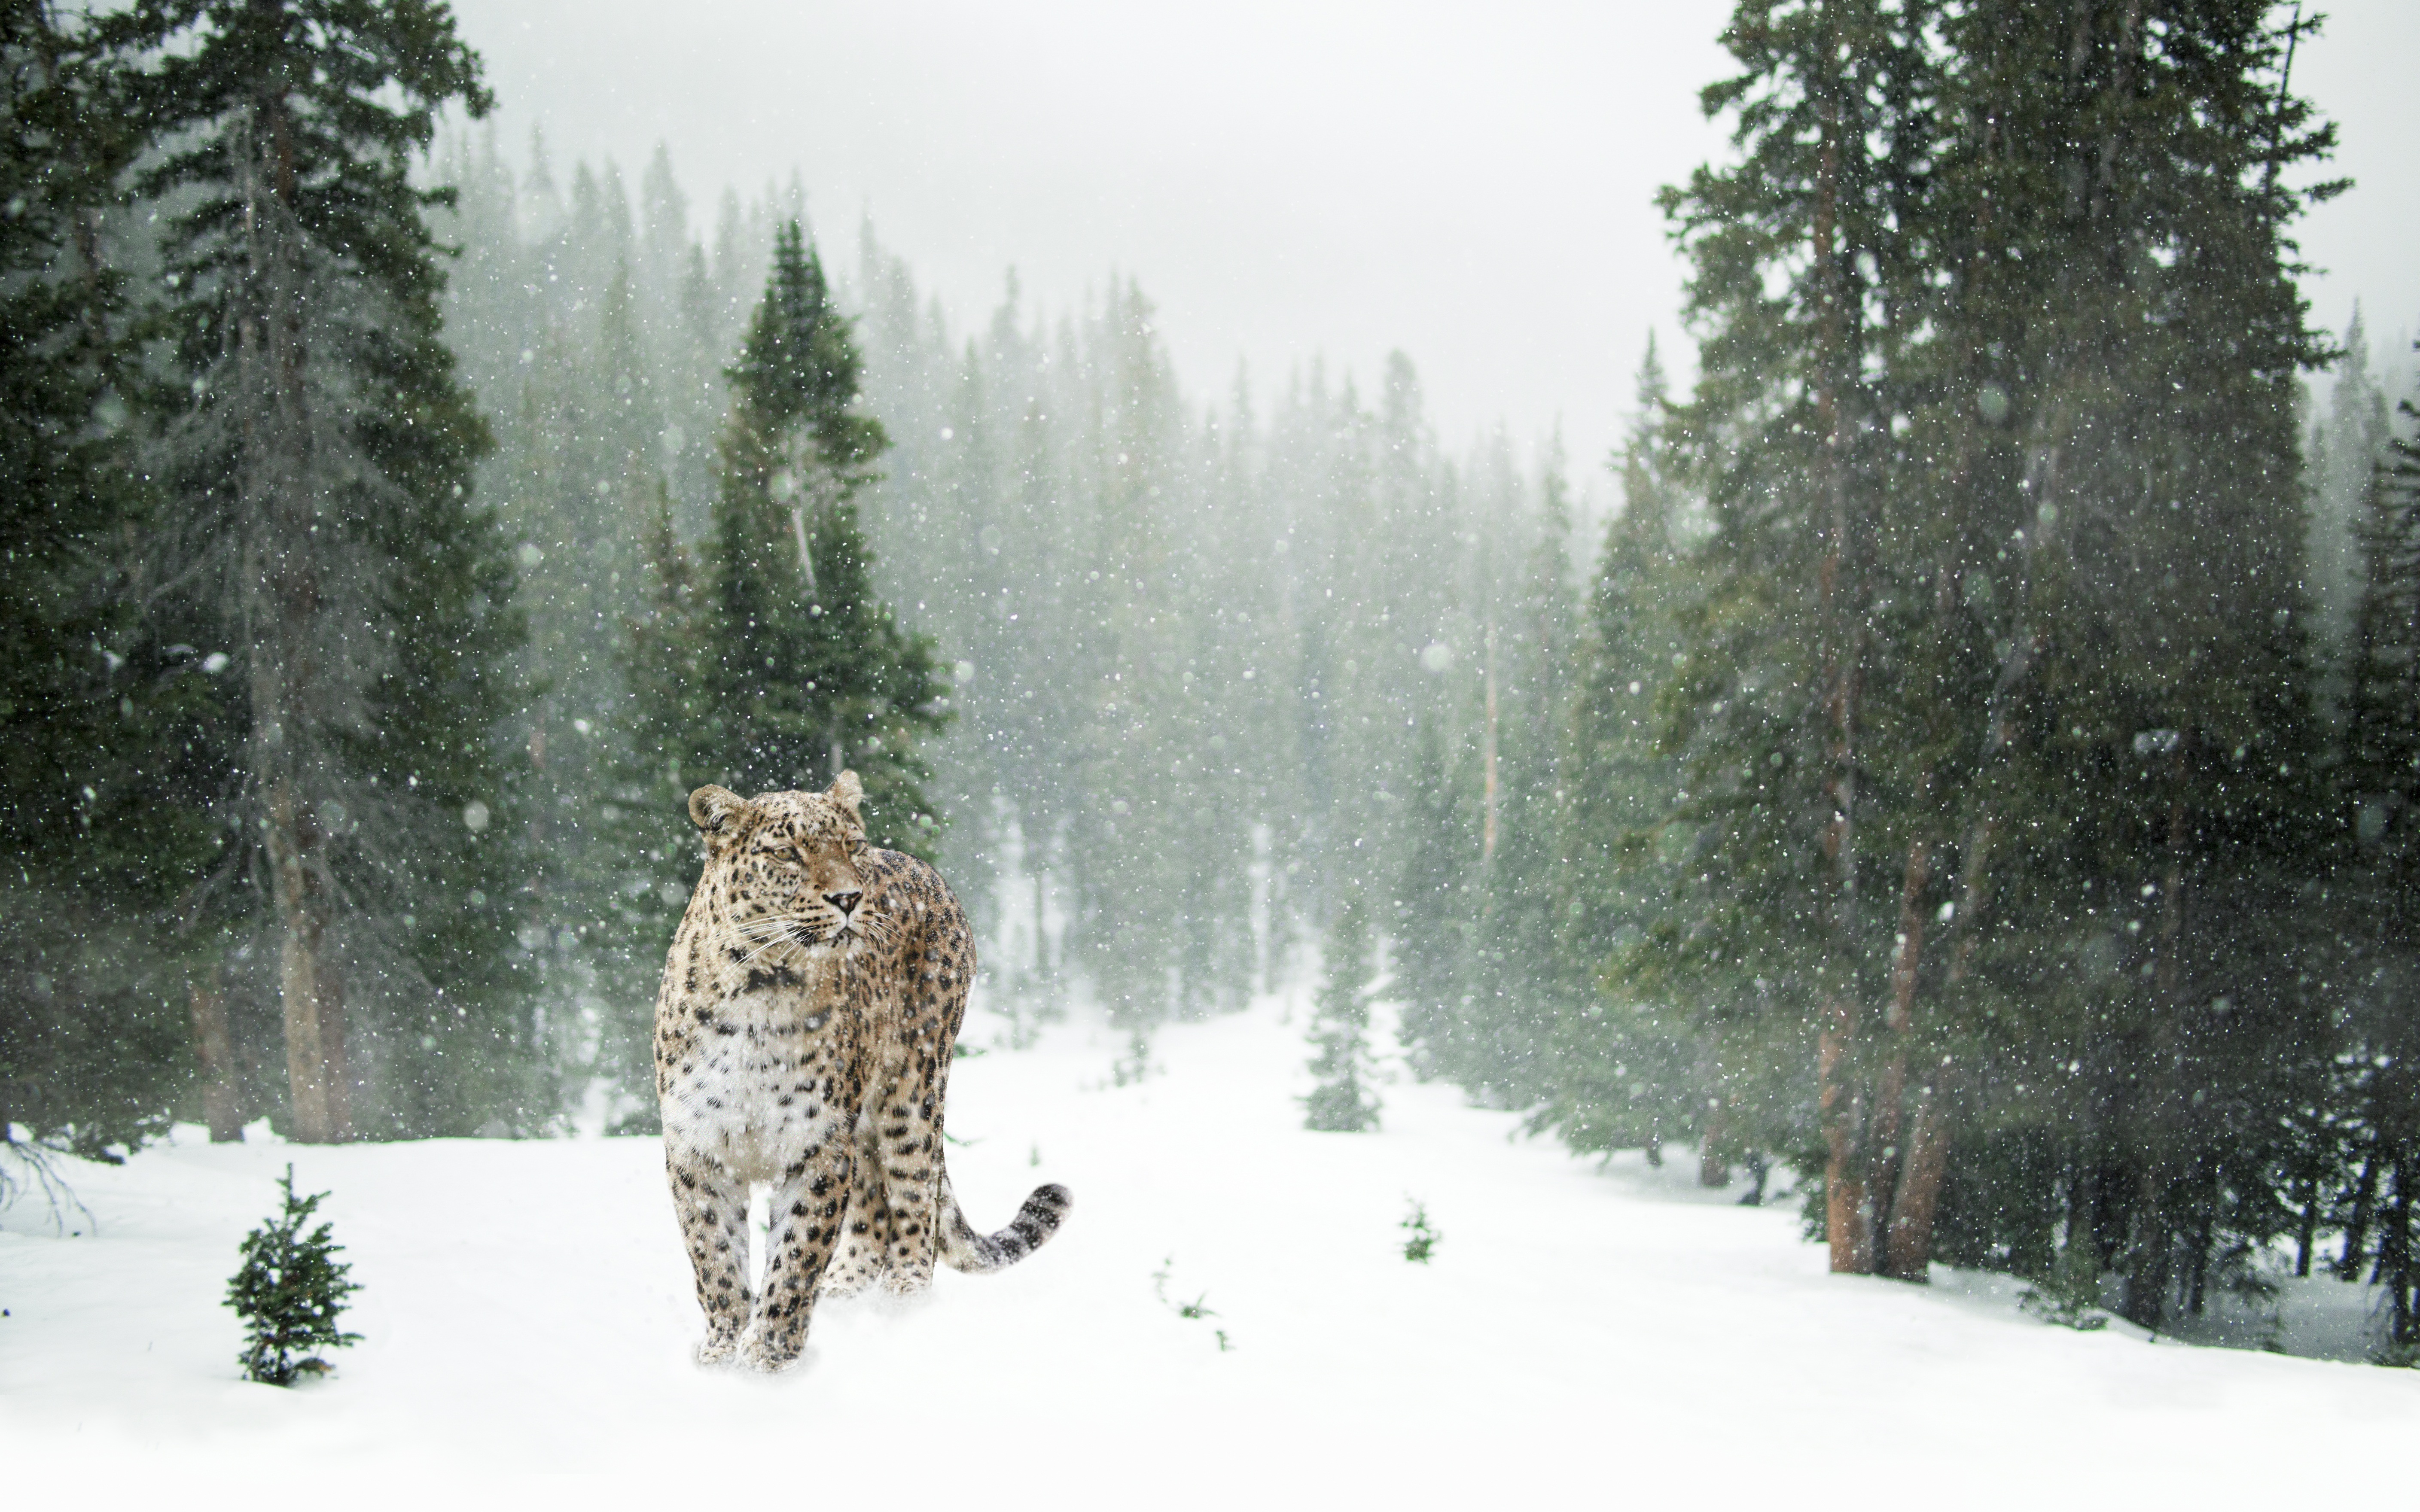
tree, forest, snow, winter, view, portrait, cat, weather, close, season, leopard, face, spruce, expression, blizzard, elegant, woodland, mieze, attention, animal world, snow leopard, persian leopard, full length portrait, wallpapper, atmospheric phenomenon, woody plant, winter storm